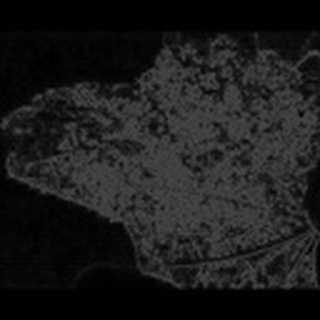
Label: cotton_aphids